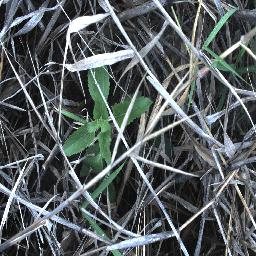
Label: siam_weed